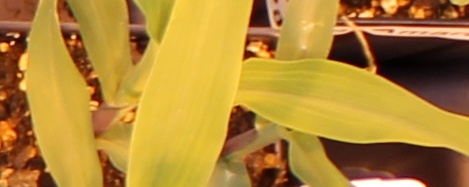
Label: Corn